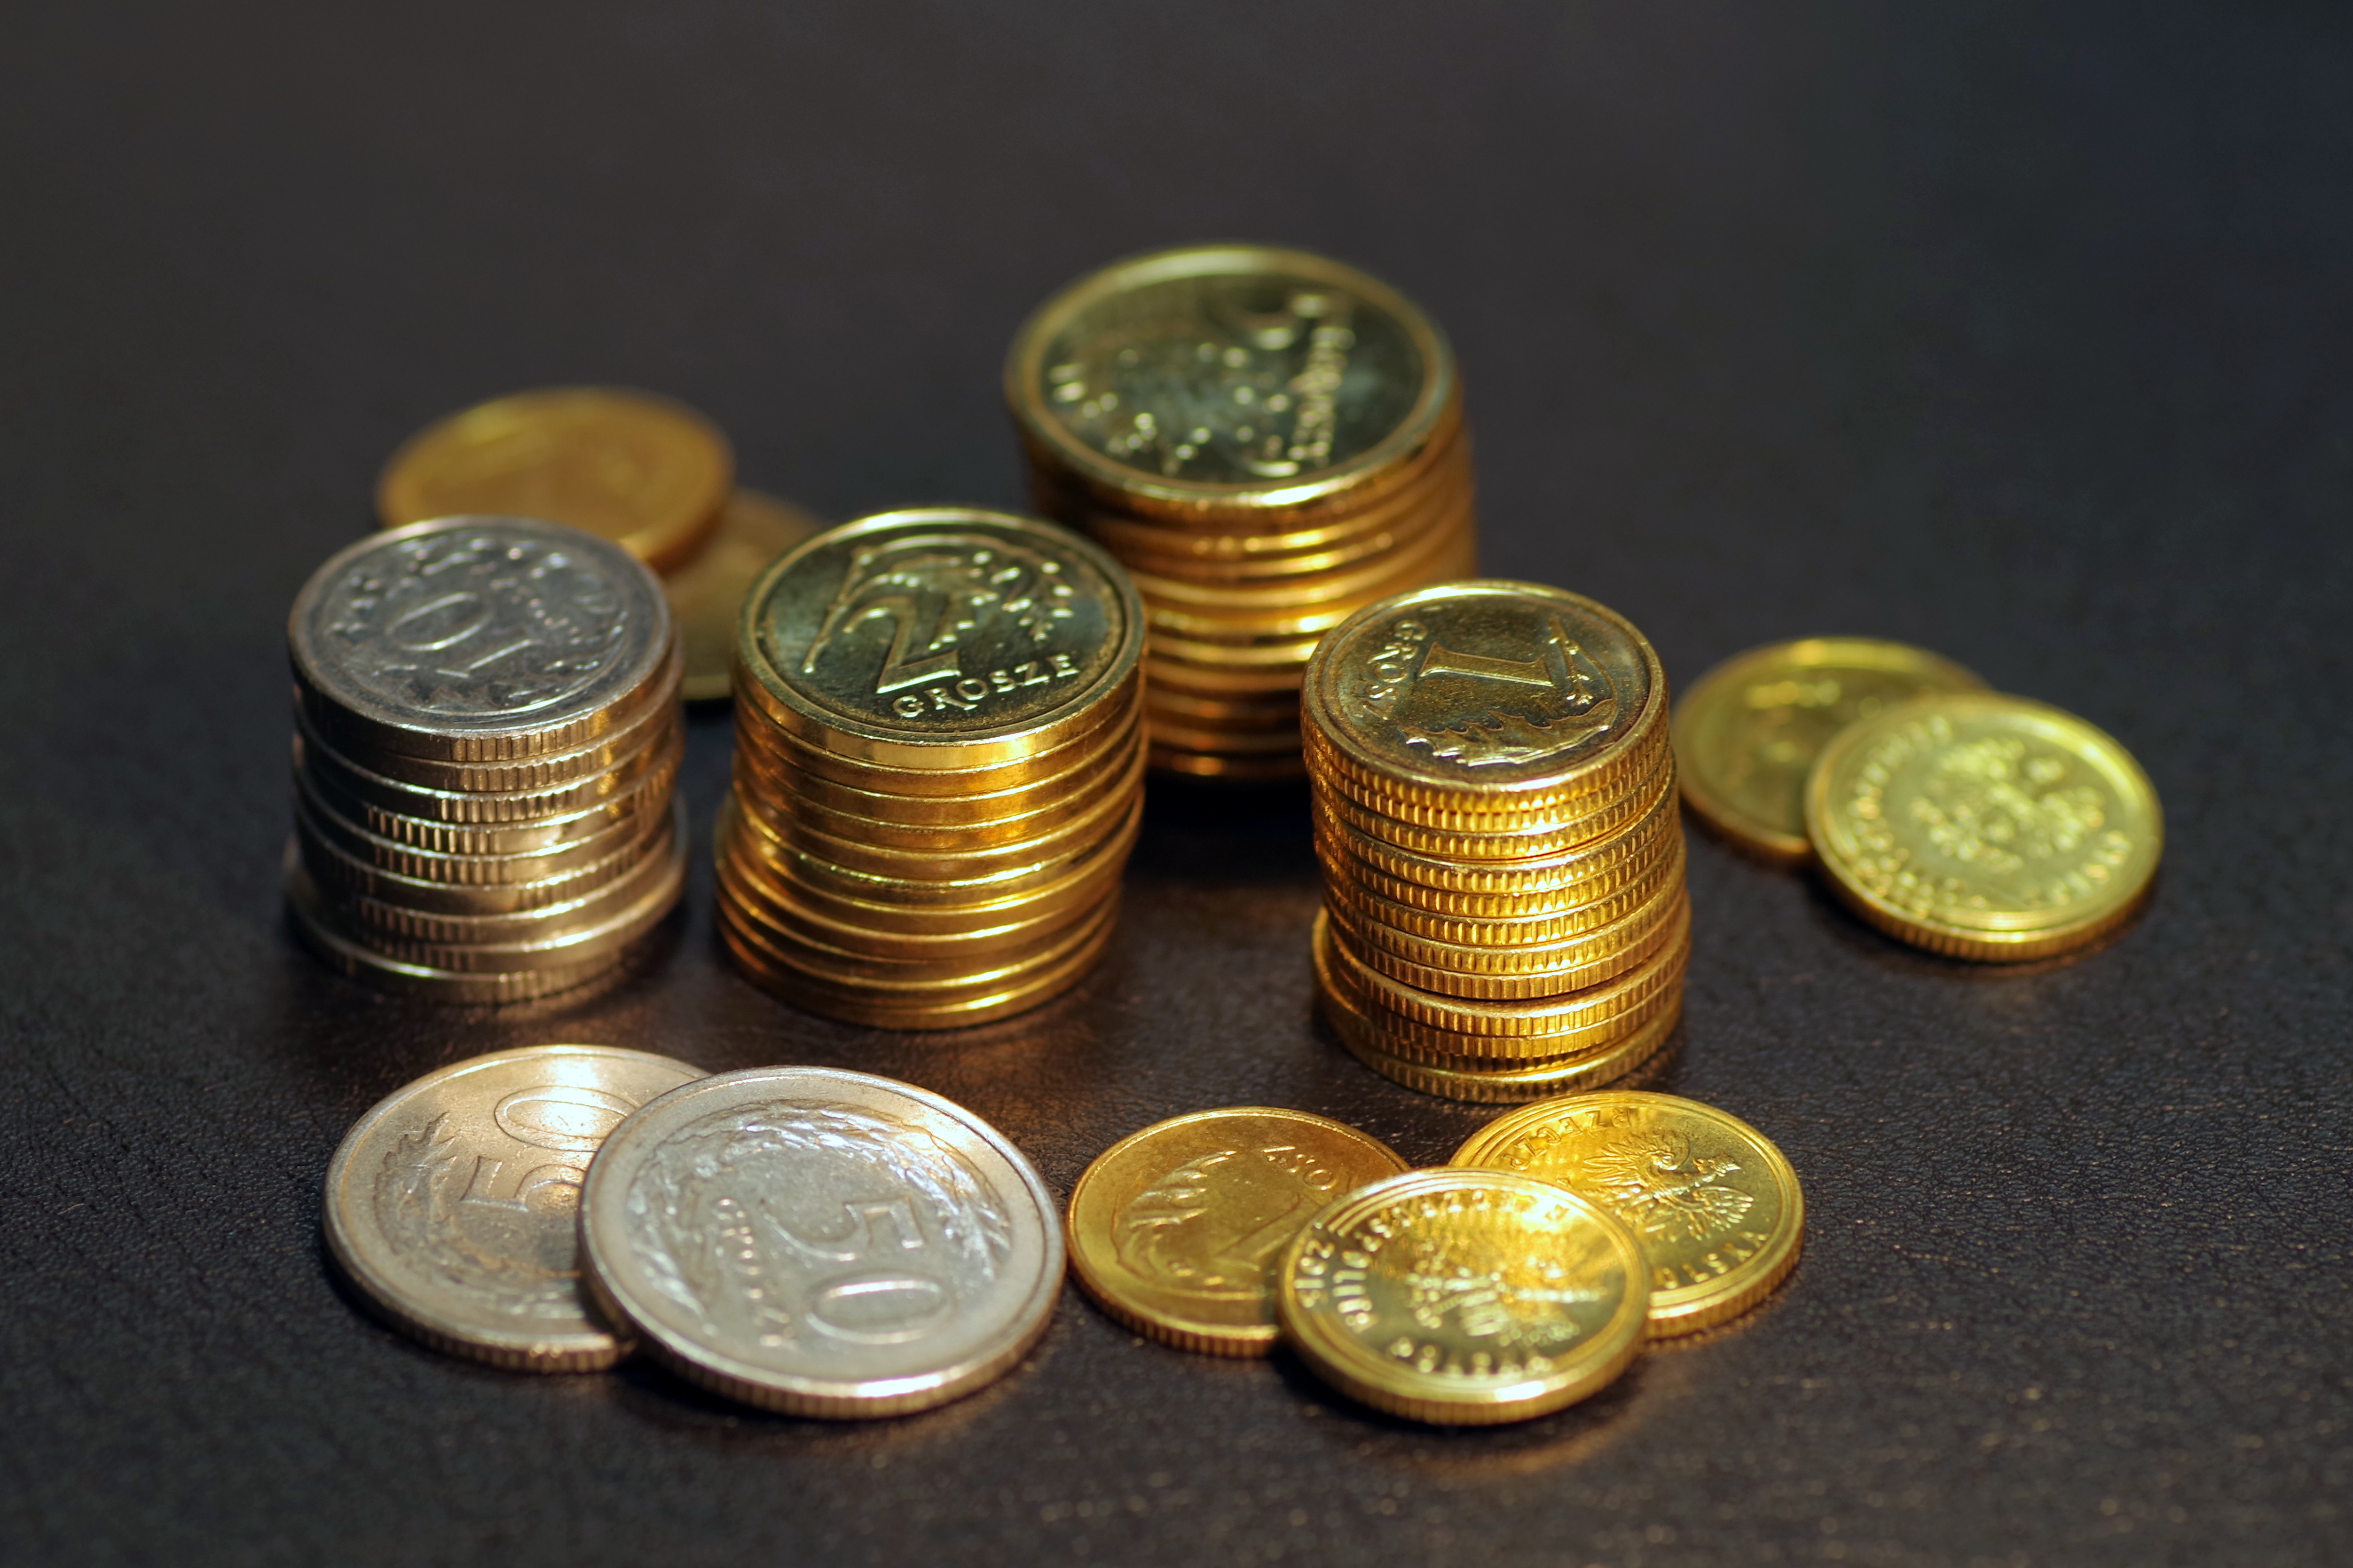
golden, metal, money, business, shopping, material, cash, gold, brass, poland, currency, coin, rich, buck, save, savings, coins, safe, minor, finance, dime, amount, means of payment, invest, pay, a wealth of, investments, the cashier